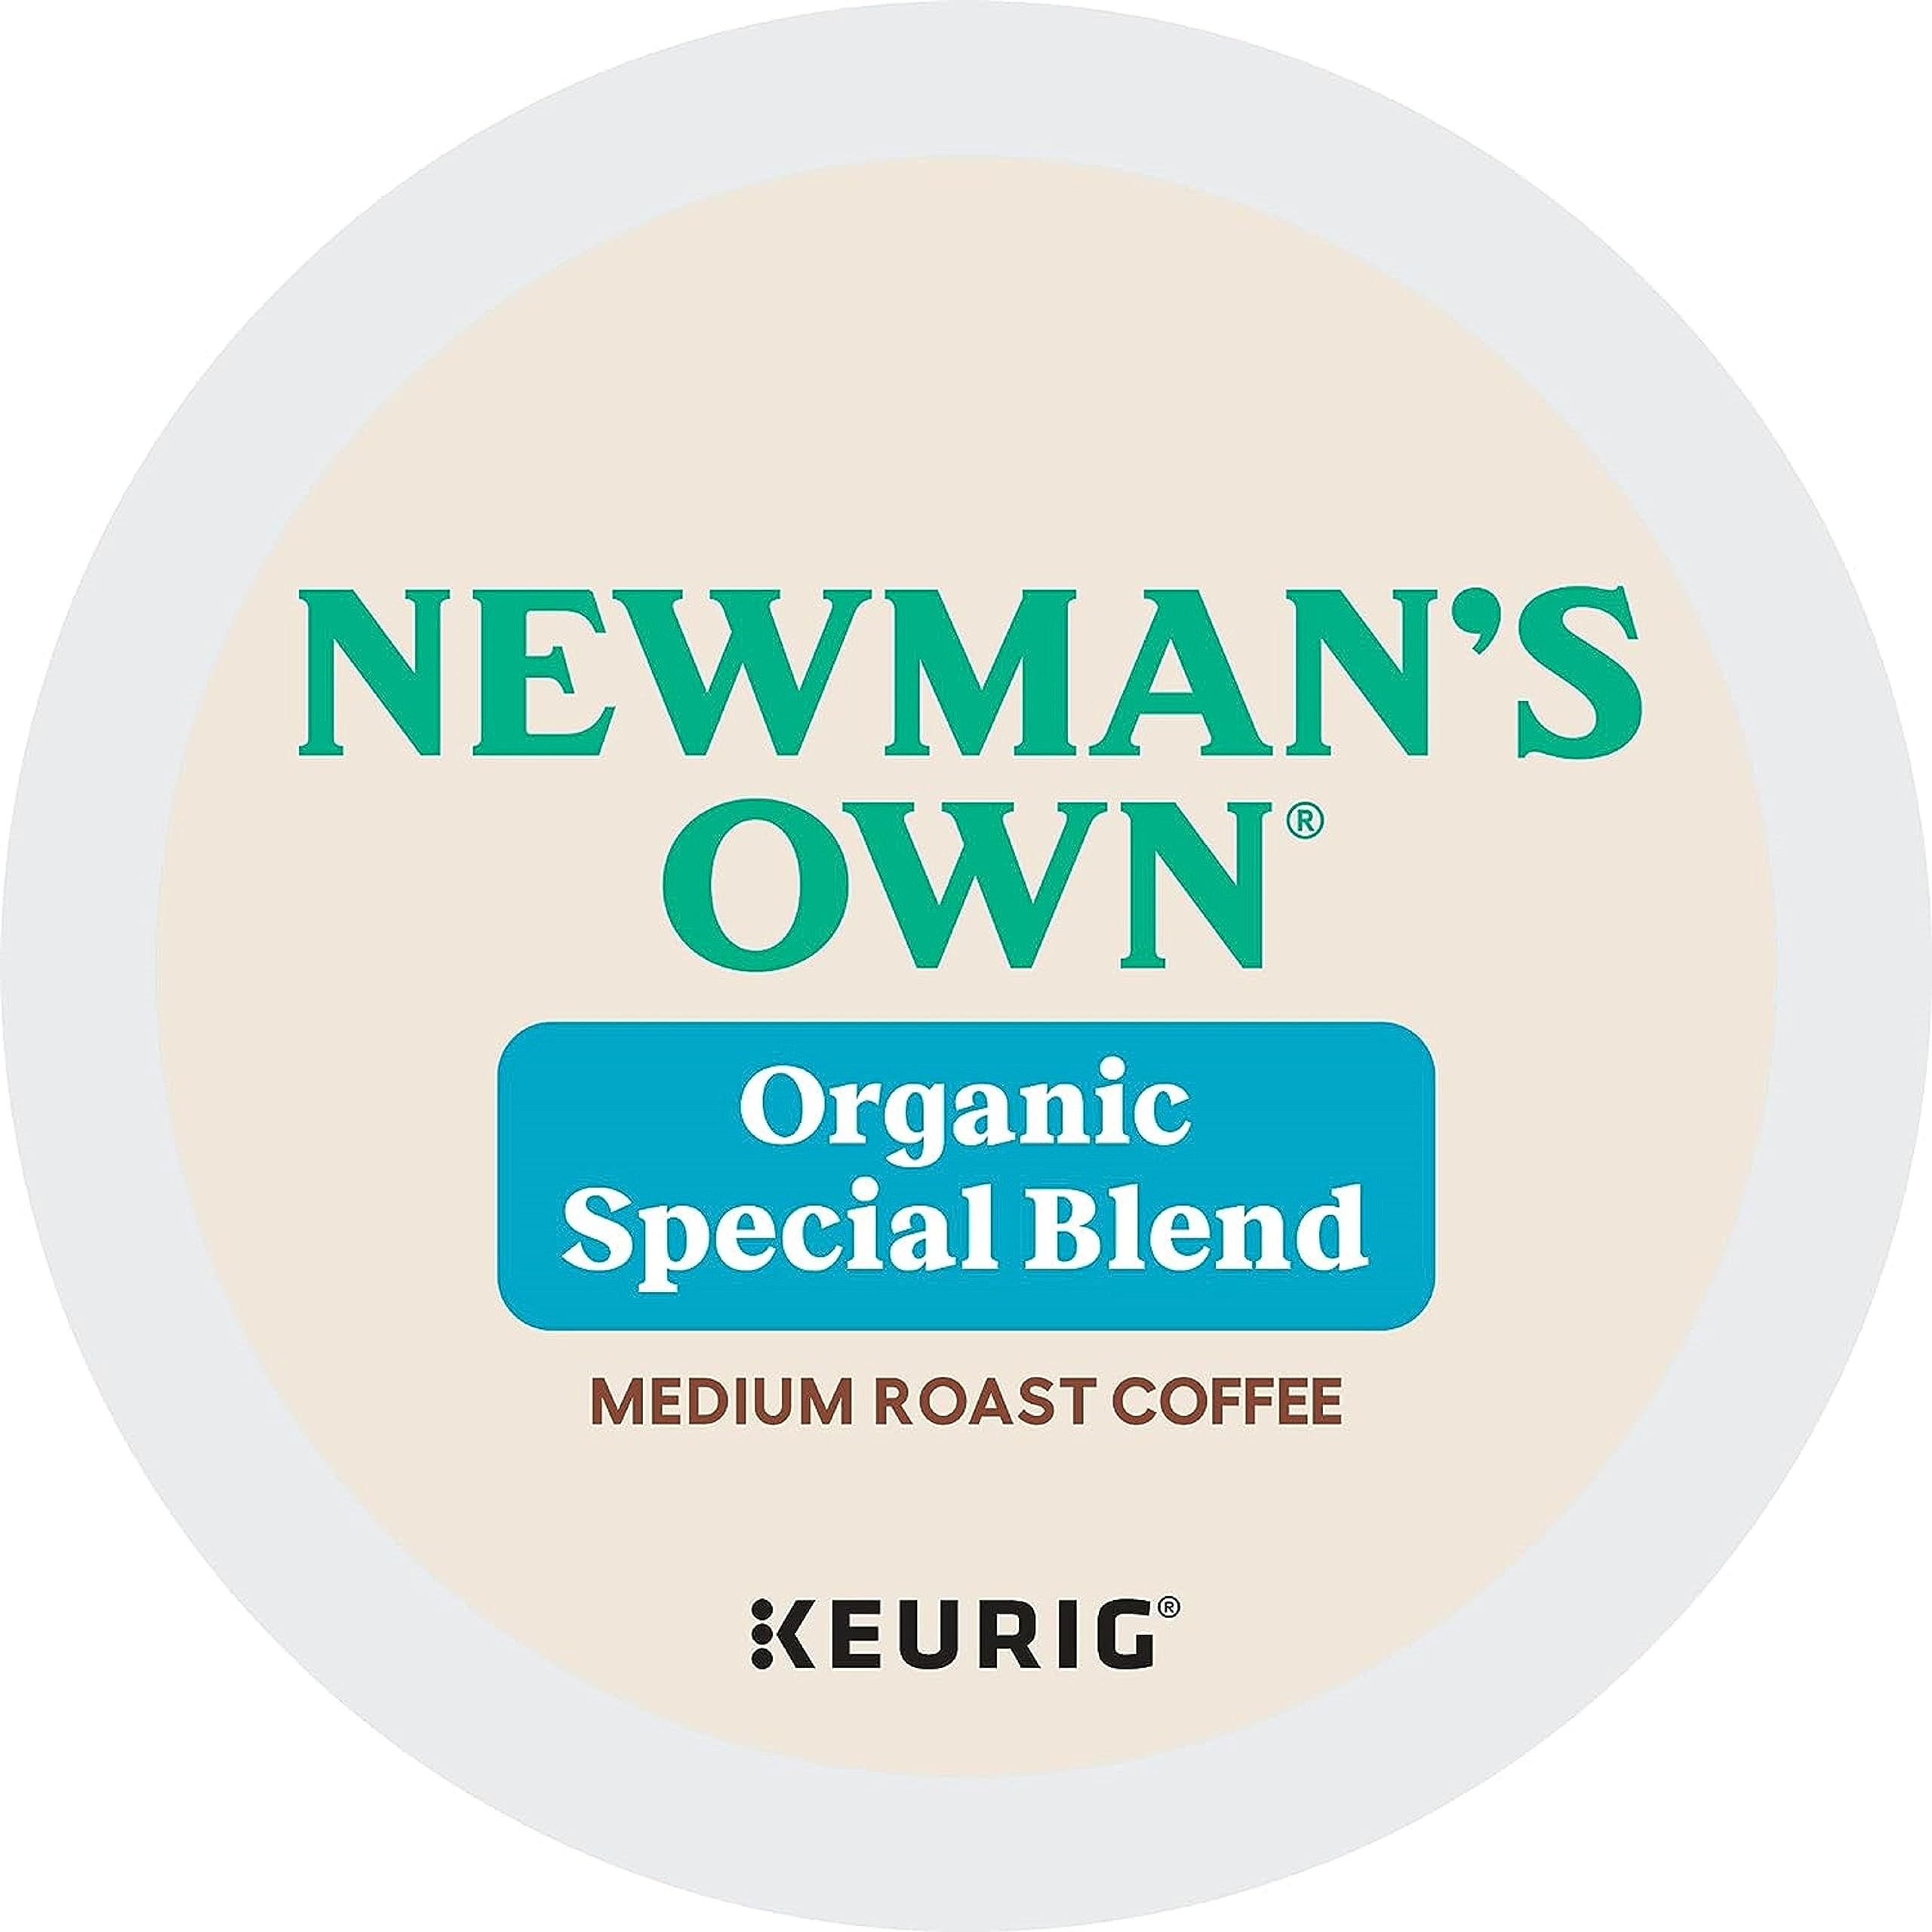
Item Name: Newman's Own Organics Gourmet Single Cup Coffee Newman's Special Blend 12 K-Cups (Pack of 5)
Bullet Point: 4050
Product Description: Special Blend Extra Bold Coffee K-Cups, 96/Carton
Value: 60.0
Unit: Count

Price: 14.12